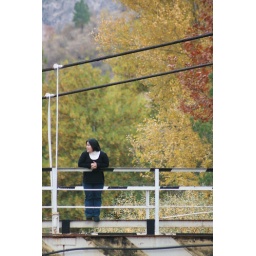
Photographer: M.S.E. I'm standing on a bridge, and the photographer is standing on the rocks in the river near Varzob, Tajikistan.